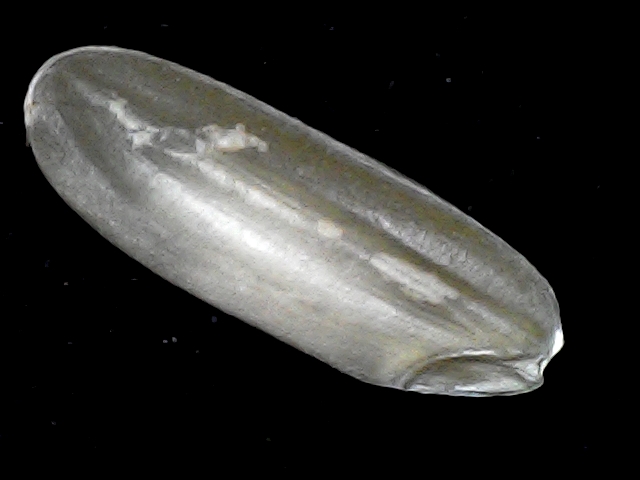
Rice variety: BR23